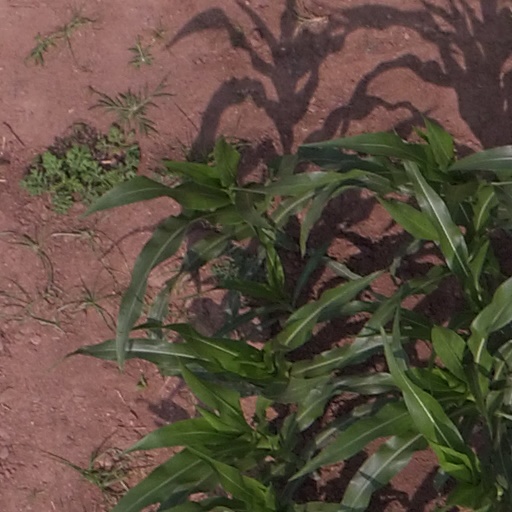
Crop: maize; corn